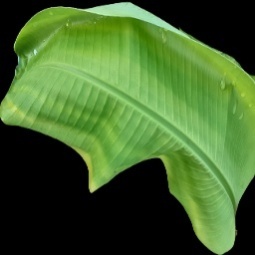
Label: Calcium